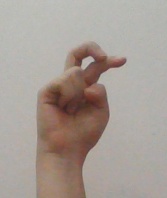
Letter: zay